Thomas Dossevi

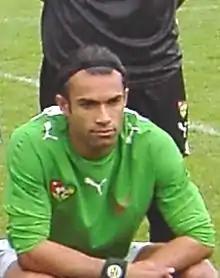
Dossevi with Togo in 2006

Thomas Folivi Dossevi (born 6 March 1979) is a former professional footballer who played as a striker and winger. He is the manager of Boulogne's U19 squad. Born in France, he recorded 29 caps and two goals for the Togo national team from 2002 to 2012.